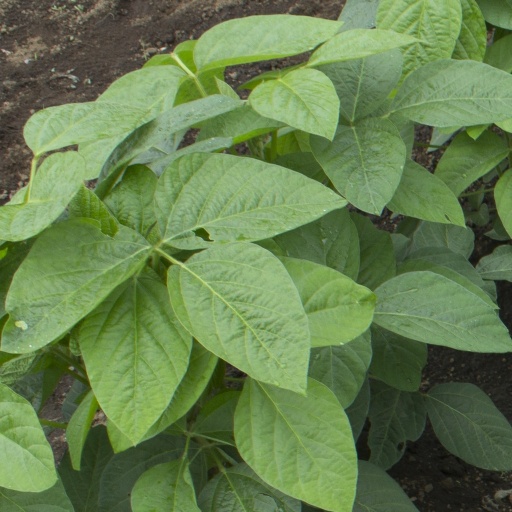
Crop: soybean